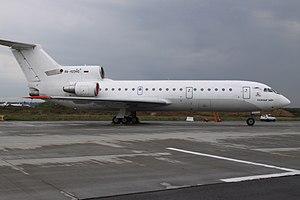
Tulpar Air est une compagnie aérienne russe qui était basée à Kazan en république du Tatarstan.